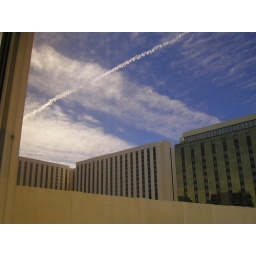
airplane poop in the sky